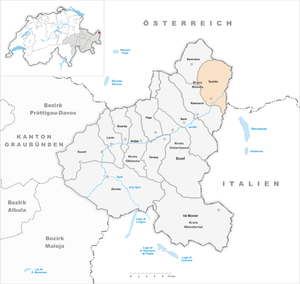
Tschlin est une localité et une ancienne commune suisse du canton des Grisons, située dans la région d'Engiadina Bassa/Val Müstair. Ramosch a fusionné le 1ᵉʳ janvier 2013 avec Tschlin pour former la nouvelle commune de Valsot. À Tschlin, on parle majoritairement le romanche vallader commun à la partie inférieure de vallée de l'Inn de Martina à Zernez en incluant le romanche jauer de Val Müstair. Il y a quelques particularités dans la morphosyntaxe de la grammaire vallader tschlinoise. Tschlin, et depuis 2012 Valsot, forment depuis des siècles un territoire frontalier à l'est et au sud avec l'Autriche et l'Italie. Elles comportent au nord dans le massif de Samnaun une enclave douanière à Acla da Fans dans le Val Sampuoir.